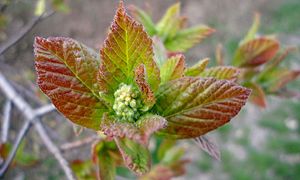
Russisk løn
Russisk løn (Acer tataricum)